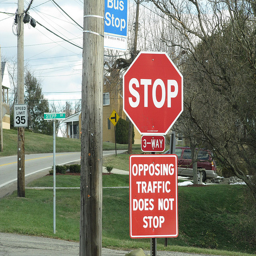
A red stop sign on top of a red traffic sign.
Signs and wooden poles stand in front of houses and lawns.
A red three way stop sign near a bus stop.
A stop sign warns that this is a three-way stop.
A stop sign with another sign under it, positioned on a street, next to a us stop.